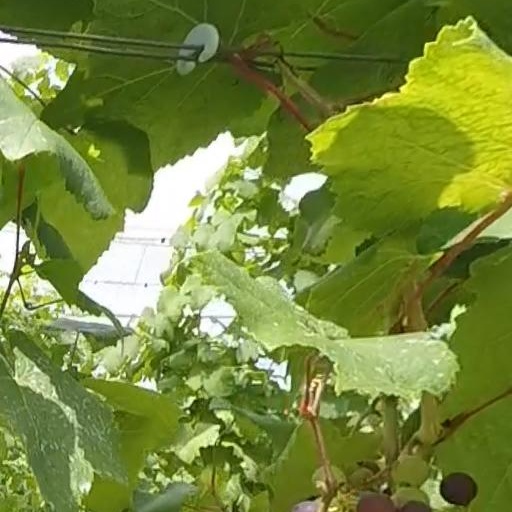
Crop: grape